South Bethlehem Downtown Historic District

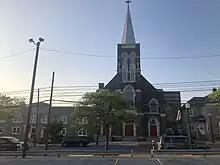
St. John's Windish Lutheran Church (center-right) and Windish Hall (adjoined, left)

At the turn of the twentieth century, a number of Slovenes from Prekmurje immigrated to South Bethlehem to escape ethnic persecution, with another large group arriving after fleeing the collapse of Austria-Hungary in 1918. Seeking employment in the city's steel mills and other factories, they became known by locals as "Windish," after an entirely unrelated Slavic group in northern Germany, the Wends. The vast majority of these new immigrants were Evangelical Lutherans; they founded St. John's Windish Lutheran Church in 1910 and built an adjoined school, the Windish Hall, in 1915.